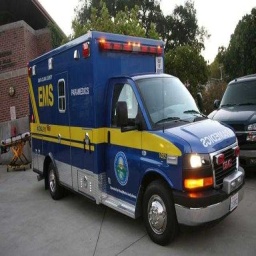
Label: ambulance